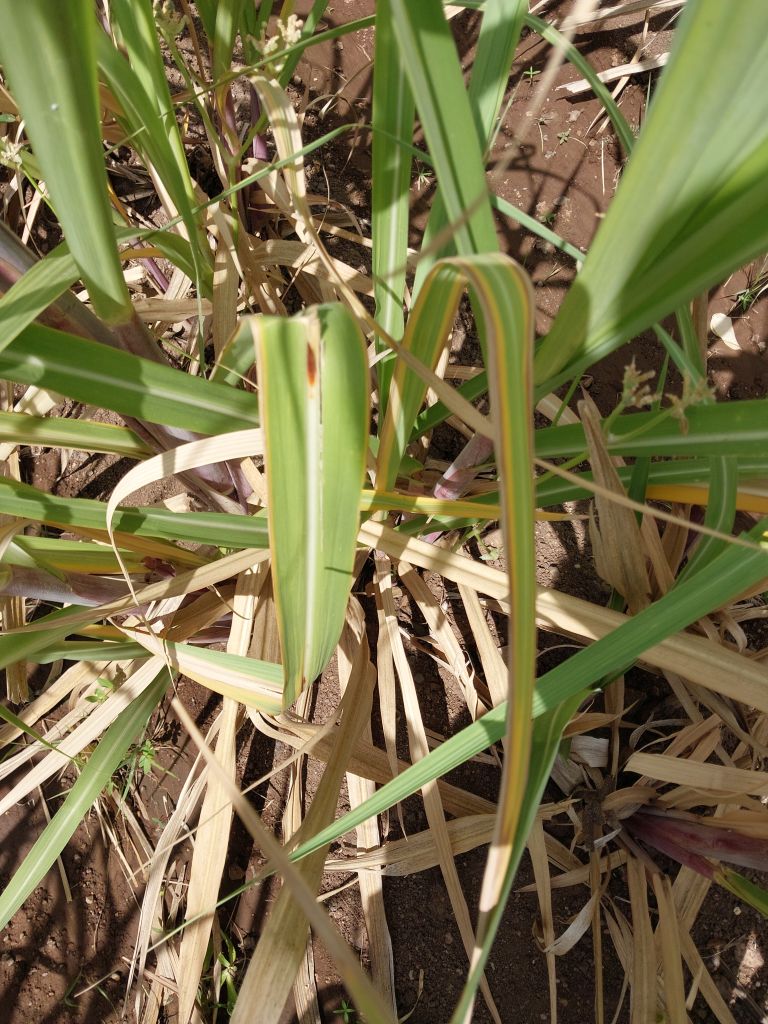
Label: Brown Spot